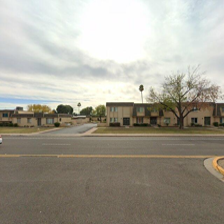
Label: streetView